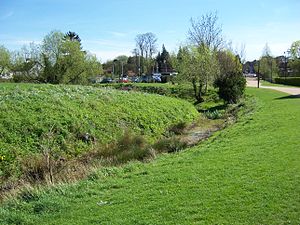
Borge og slotte i England / Greater London
Denne liste over borge og slotte i England er ikke en liste over alle bygninger og steder, hvor ordet ”castle” indgår i navnet eller en liste over bygninger, som er en borg i middelalderlig henseende. Det er heller ikke en liste over alle borge og slotte, der nogensinde er bygget i England: Mange er forsvundet sporløst, men er hovedsageligt en liste over bygninger og ruiner. De bygninger, som er bevaret, er alle blevet ændret i løbet af historien.